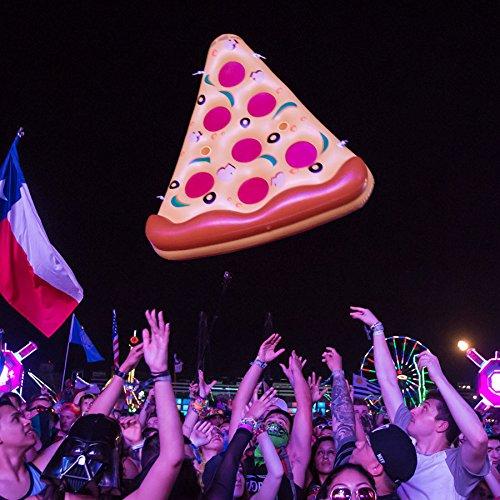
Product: Swimline Inflatable Pizza Slice Pool Float
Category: Toys & Games | Sports & Outdoor Play | Pools & Water Toys
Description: CAN BE RAFTED UP WITH A SECOND SLICE OR MORE.
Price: $25.84
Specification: ProductDimensions:61x49x5inches|ItemWeight:4.5pounds|ShippingWeight:4.7pounds(Viewshippingratesandpolicies)|DomesticShipping:ItemcanbeshippedwithinU.S.|InternationalShipping:ThisitemcanbeshippedtoselectcountriesoutsideoftheU.S.LearnMore|ASIN:B00QMP7PQY|Itemmodelnumber:90645|Manufacturerrecommendedage:7-15years